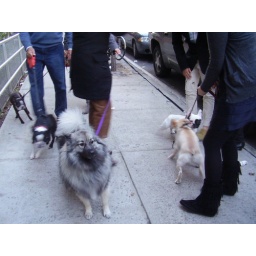
all the dogs in the building hanging out at the flash fryer